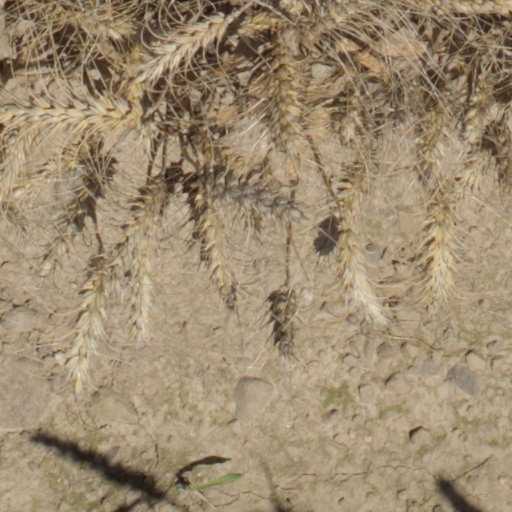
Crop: wheat